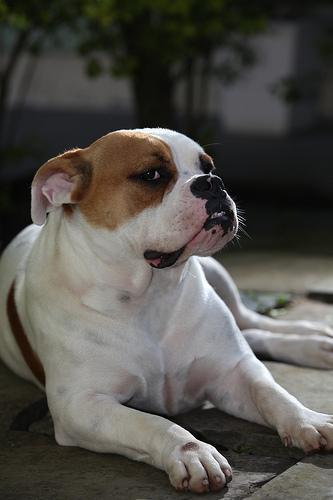
american bulldog